Fayetteville Marksmen

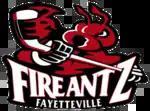
Primary logo, 2004–2017

In 2004, teams from the SEHL and WHA2 joined together to form the league now known as the Southern Professional Hockey League. The FireAntz joined the new league, changing their name to Fayetteville FireAntz, abandoning the reference to the nearby Cape Fear River. Derek Booth took over as head coach in 2004 and after two seasons behind the bench, he left to coach the Bloomington Prairie Thunder of the United Hockey League.